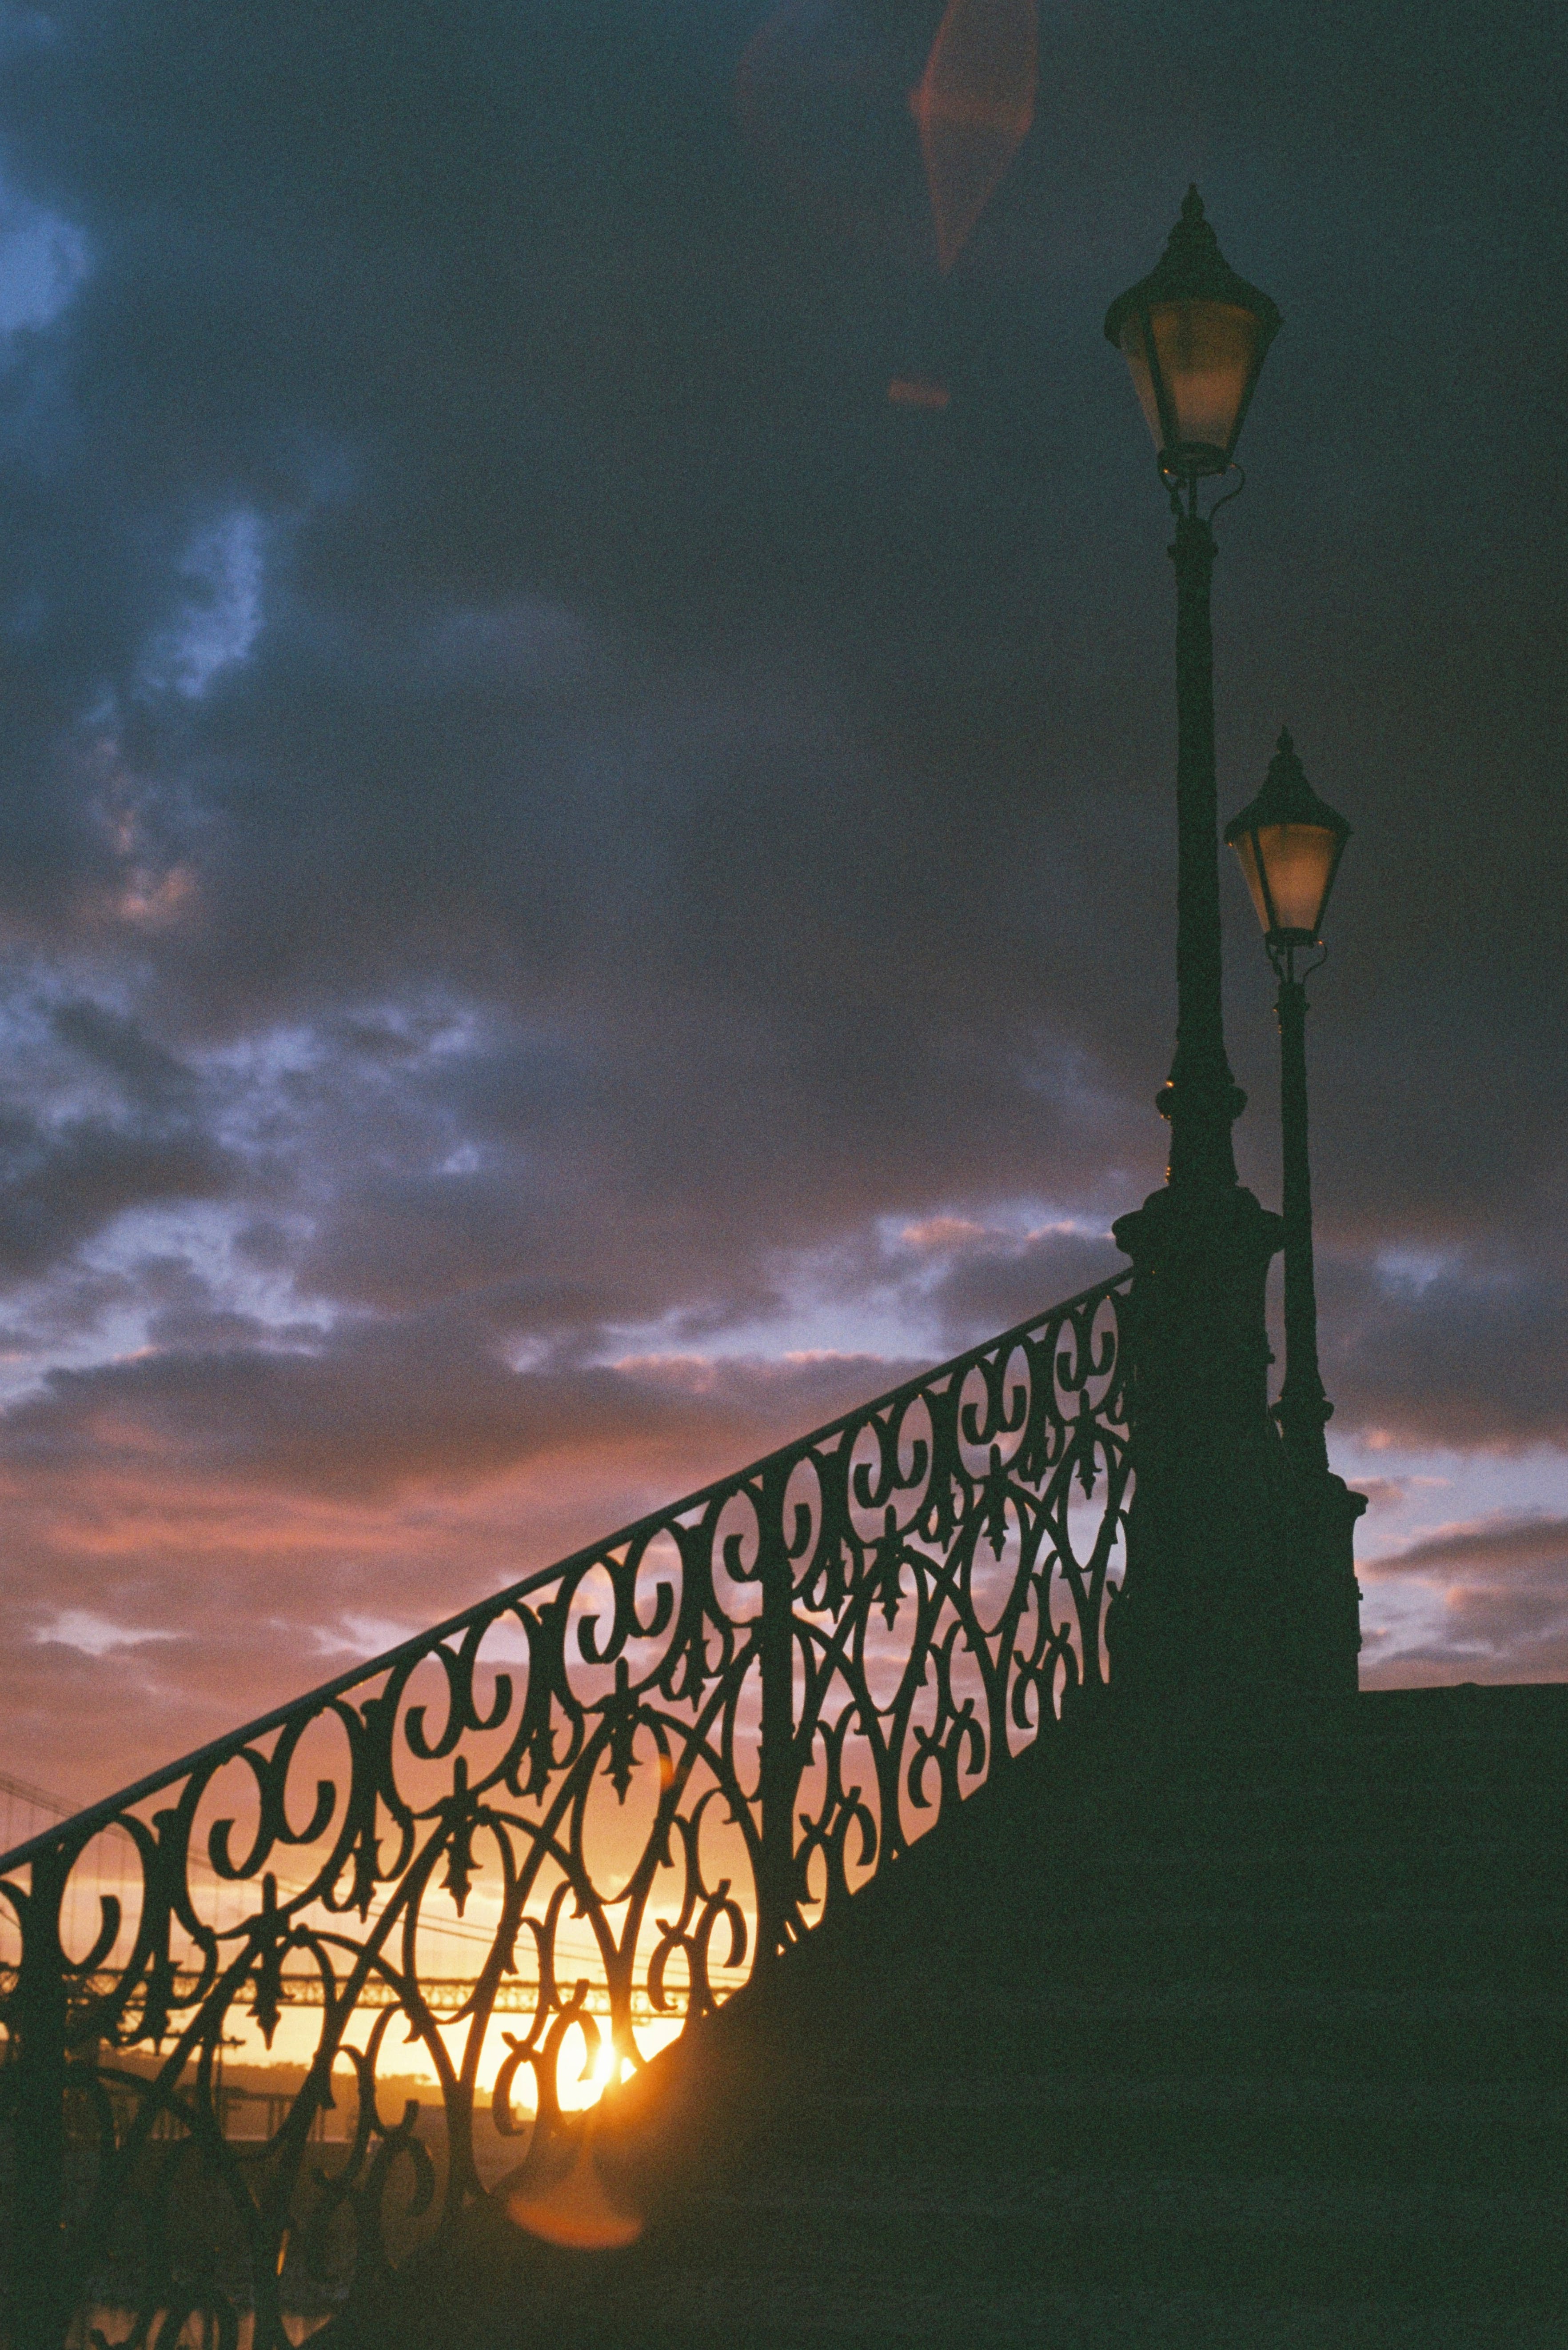
natural, cloud, sky, atmosphere, afterglow, dusk, sunlight, street light, sunset, horizon, Tints and shades, bridge, sunrise, darkness, fence, evening, metal, night, landscape, city, dawn, lamp, cumulus, light fixture, handrail, symmetry, guard rail, silhouette, backlighting